Zeppelin

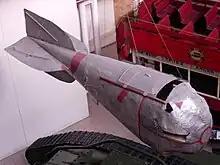
The observation car preserved at the Imperial War Museum

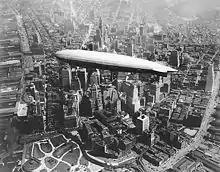
ZR-3 USS "Los Angeles" over southern Manhattan

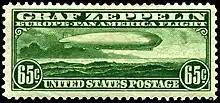
US Air Mail 1930 picturing the "Graf Zeppelin"

The first raid of 1916 was carried out by the German Navy. Nine Zeppelins were sent to Liverpool on the night of 31 January – 1 February. A combination of poor weather and mechanical problems scattered them across the Midlands and several towns were bombed. A total of 61 people were reported killed and 101 injured by the raid. Despite ground fog, 22 aircraft took off to find the Zeppelins but none succeeded, and two pilots were killed when attempting to land. One airship, the L 19, came down in the North Sea because of engine failure and damage from Dutch ground-fire. Although the wreck stayed afloat for a while and was sighted by a British fishing trawler, the boat's crew refused to rescue the Zeppelin's crew because they were outnumbered, and all 16 crew died.